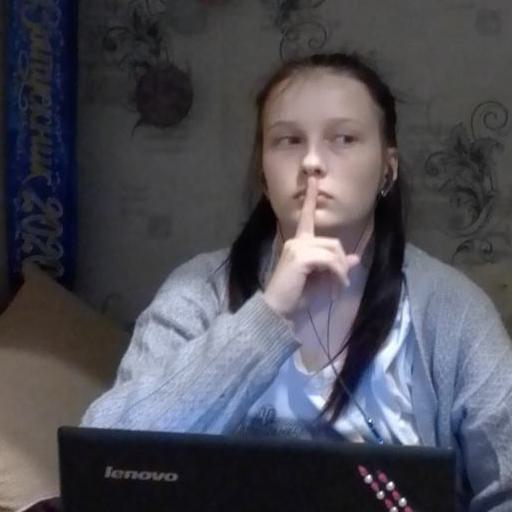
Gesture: mute